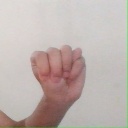
अक्षर: म